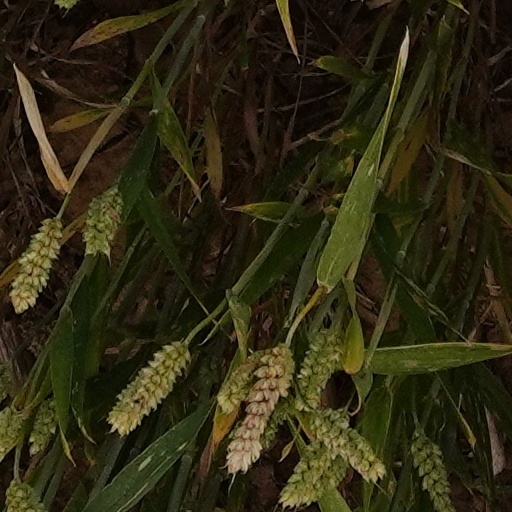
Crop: wheat